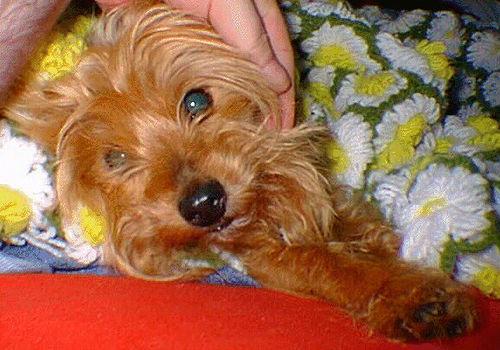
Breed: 340-n000120-Yorkshire_terrier